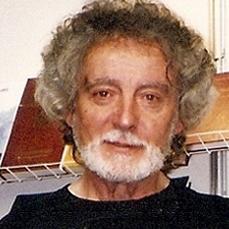
Age: 67